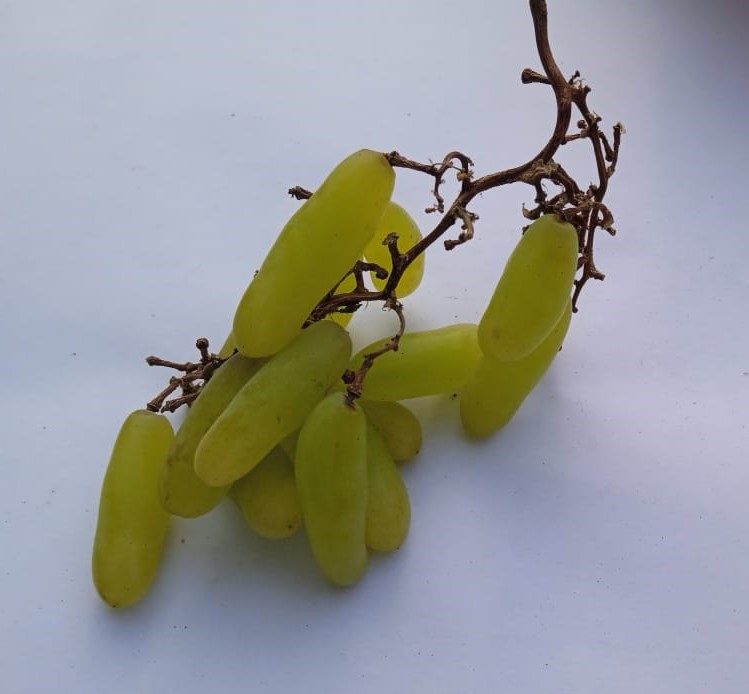
Fruit: grape
Condition: fresh